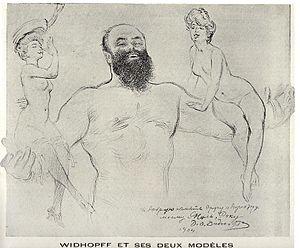
Widhopff et ses deux modèles
David Ossipovitch Widhopff dit aussi « D.O. Widhopff », né à Odessa le 5 mai 1867 et mort à Saint-Clair-sur-Epte le 20 juillet 1933 est un artiste peintre, affichiste, décorateur et caricaturiste français d'origine russe.